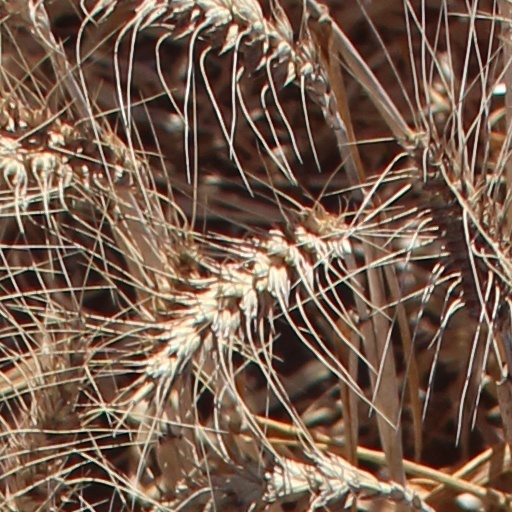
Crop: wheat